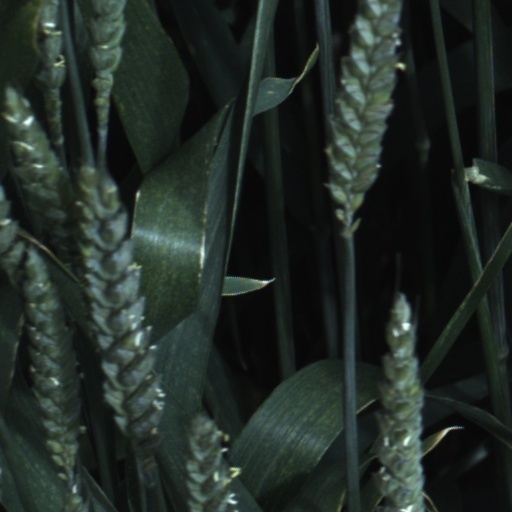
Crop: wheat